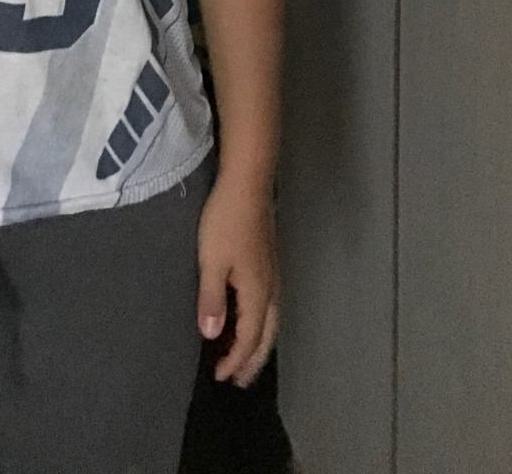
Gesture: no_gesture